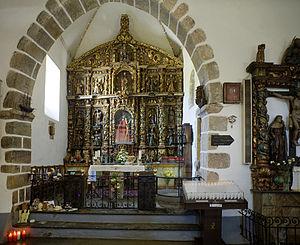
Le sanctuaire Saint-André de Teixido est une chapelle consacrée à l'apôtre André dans un hameau situé sur une colline dominant le littoral de l'océan Atlantique, à Cedeira, une municipalité de la province de La Corogne, faisant partie de la communauté autonome de Galice, en Espagne. C'est un important lieu de pèlerinage et un lieu emblématique de la culture galicienne. On dit de lui Vai de morto quen non foi de vivo, ce qui peut se traduire en français par : « Doit y venir mort, qui ne le fait de son vivant ». Son intérêt artistique le plus remarquable réside dans son retable.